One Centenary Square

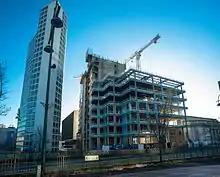
The building under construction in January 2017

On 7 September 2015, representatives from Miller Developments undertook a groundbreaking ceremony to signal the start of the construction phase. Works were complete in autumn 2018.